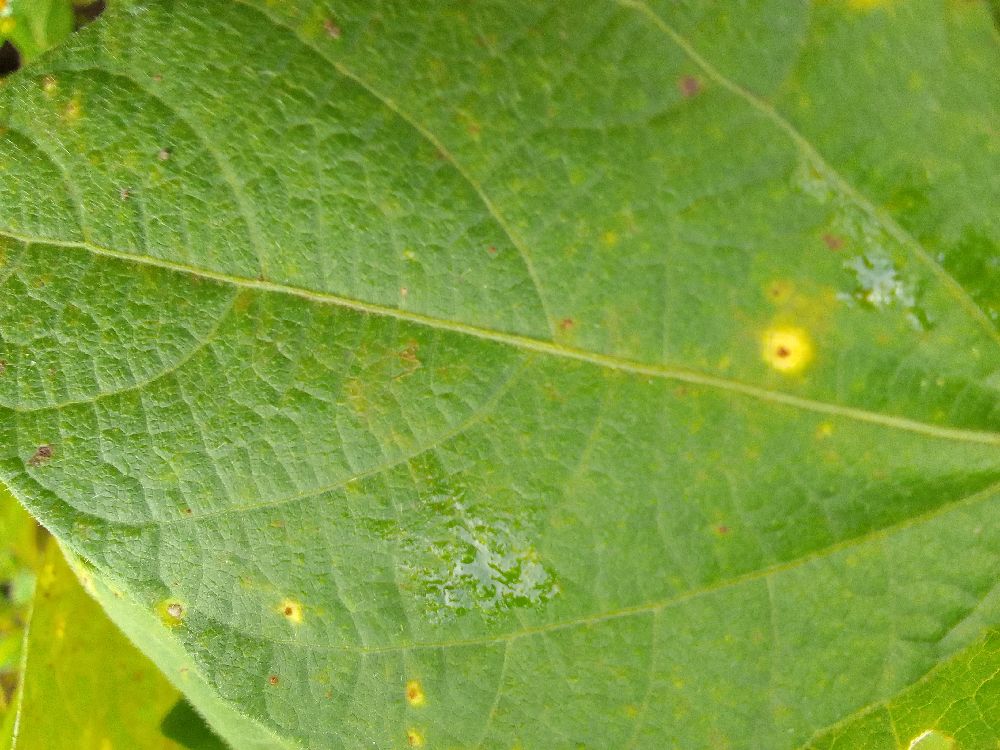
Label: rust